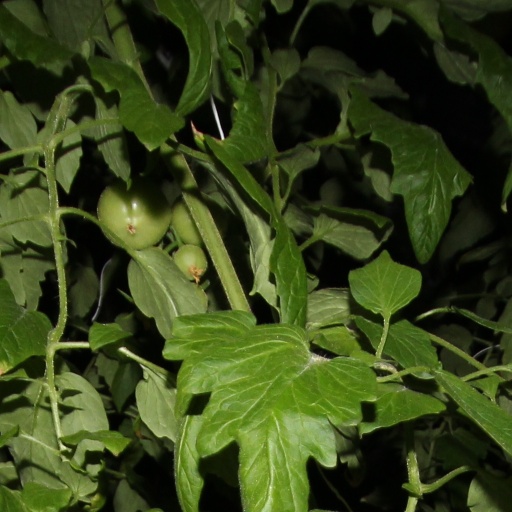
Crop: tomato